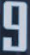
Number: 9